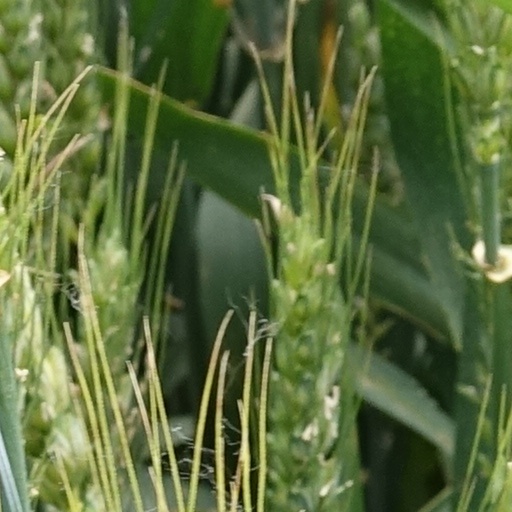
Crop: wheat